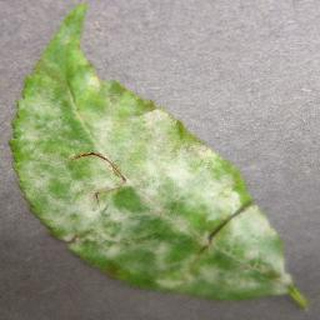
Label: cherry_powdery_mildew